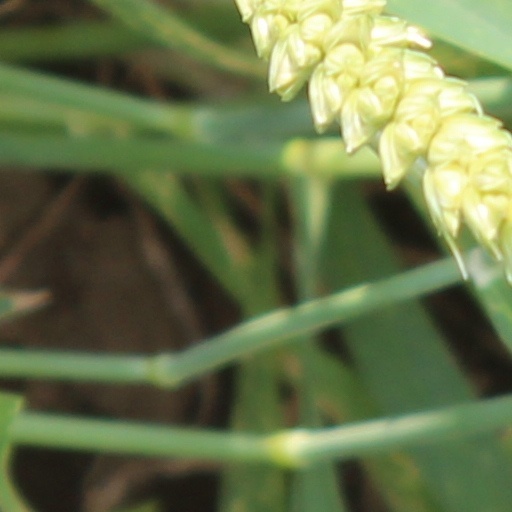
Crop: wheat